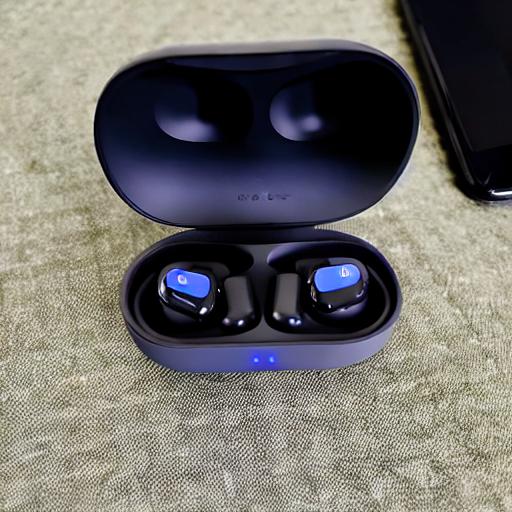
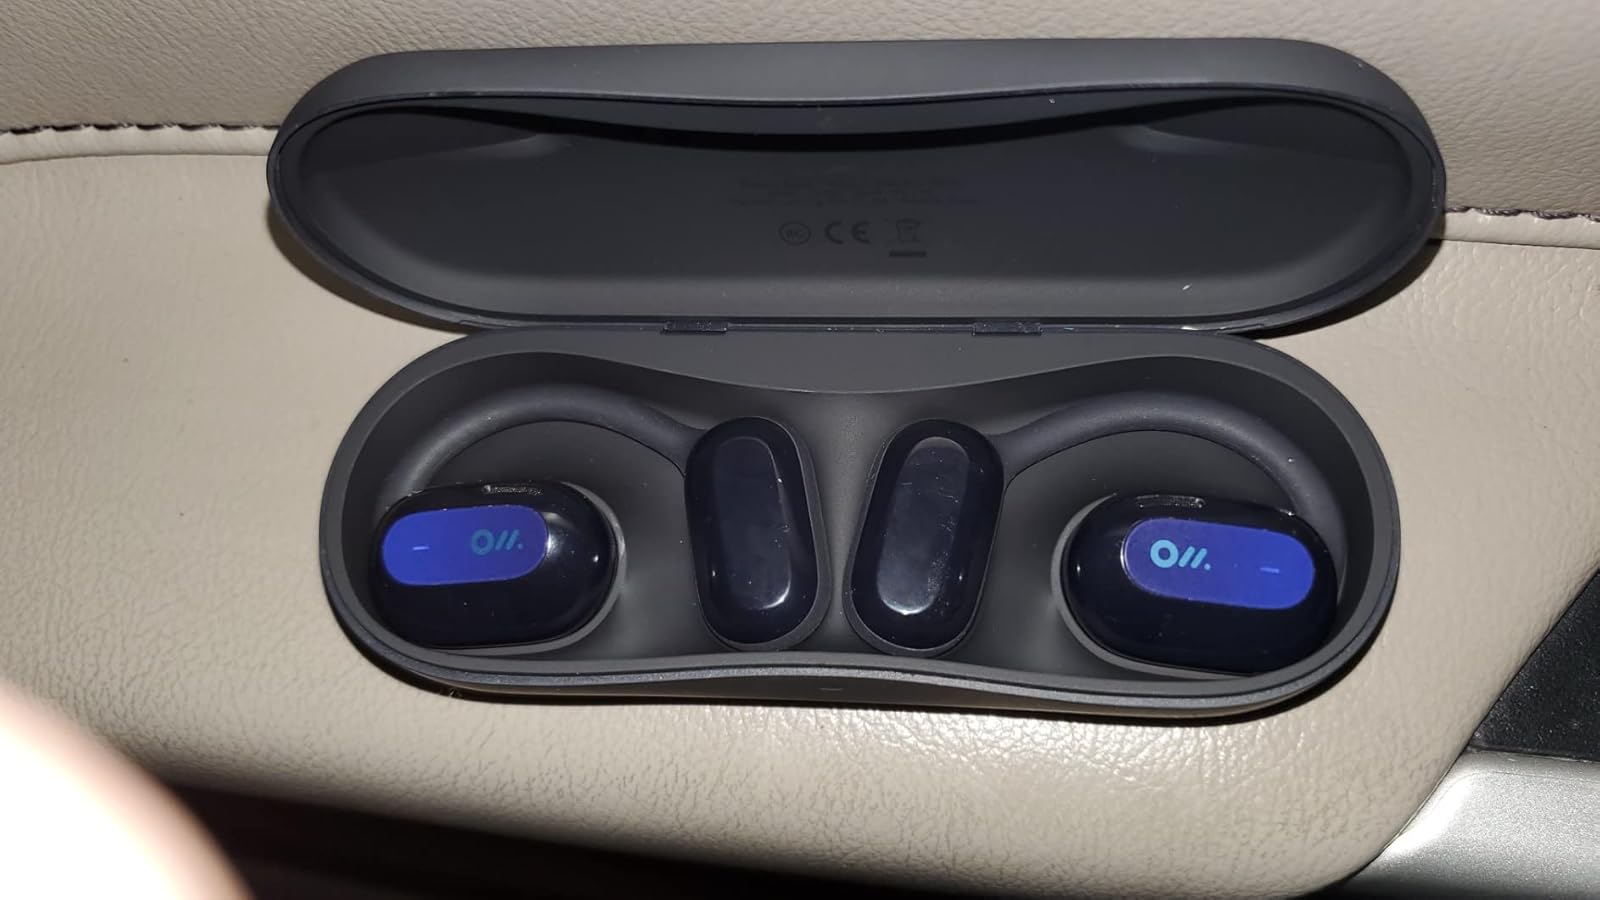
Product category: earbuds
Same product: no